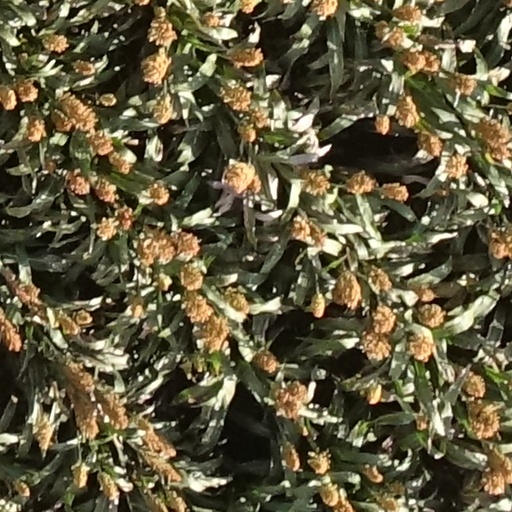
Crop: sorghum